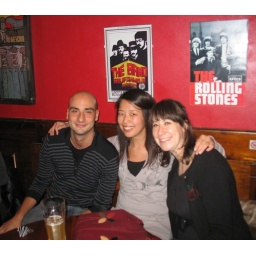
with Emanuele @ Big Star - awesome rock n roll bar near our hotel in Trastevere, Rome